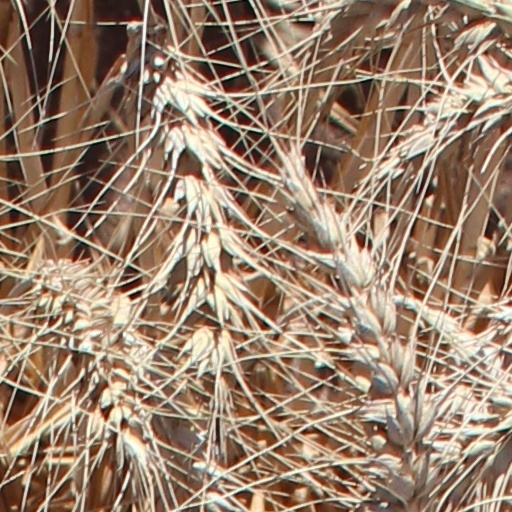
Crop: wheat